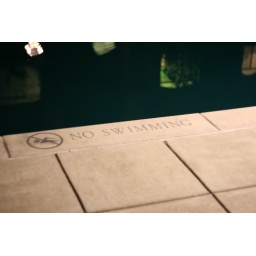
but i like swimming in bright green water!